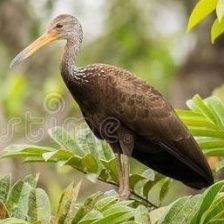
Species: LIMPKIN
Scientific name: ARAMUS GUARAUNA